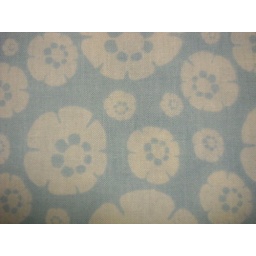
Light blue background with white flowers. Fresh.aire by BJ Lantz